Agori Fort

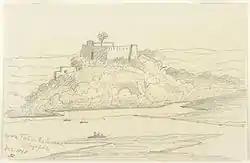
Back view of Agori Fort. Pencil drawing of the Fort in December 1868, by Stanley Leighton

Agori Fort is a fort located about 10 km from Chopan near Obra by the Son River, in the Sonbhadra district in the Indian state of Uttar Pradesh. A Kali temple is there. It is a religious place for the Agori Baba.Agori Fort was the palace of the Khayaravala and Chandel dynasties.The fort was captured by Chandel Rajputs in around the 12th century. They defeated the local Khairwar chief and settled there in 1187.